Indigenous Australians

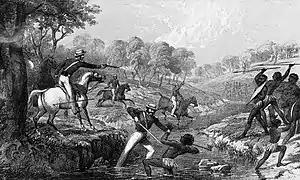
New South Wales Mounted Police killing Aboriginal warriors during the Waterloo Creek massacre, 1838

There is some evidence that, before outside contact, some groups of Aboriginal Australians had a complex subsistence system with elements of agriculture, that was only recorded by the first European explorers. One early settler took notes on the life styles of the Wathaurung people whom he lived near in Victoria. He saw women harvesting Murnong tubers, a native yam that is now almost extinct. However, the area that they were harvesting from was already cleared of other plants, making it easier to harvest Murnong (also known as yam daisy) exclusively.